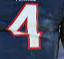
Number: 4